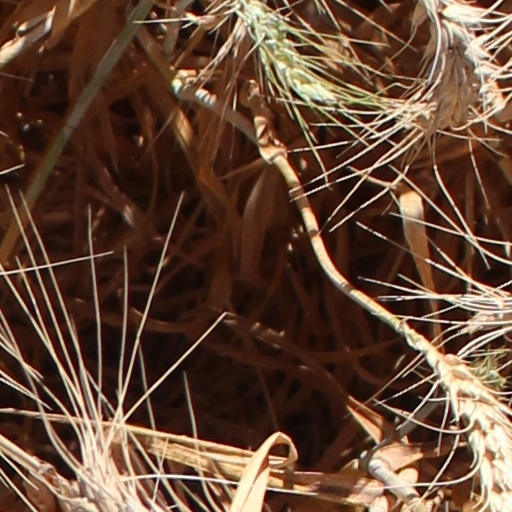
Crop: wheat